List of birds of New England

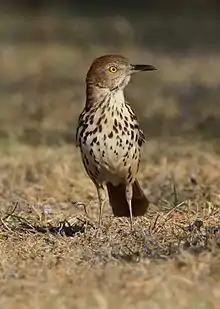
Brown thrasher

The thrushes are a group of passerine birds that occur mainly but not exclusively in the Old World. They are plump, soft plumaged, small to medium-sized insectivores or sometimes omnivores, often feeding on the ground. Many have attractive songs.